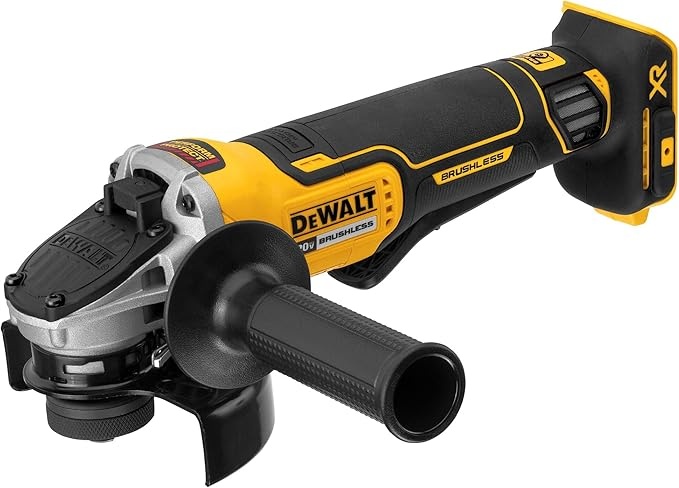
Grinder de bateria Dewalt 4.5” dcg413b
Brand: Palacio de Oro
Category: Hardware > Tools > Grinders > Angle Grinders